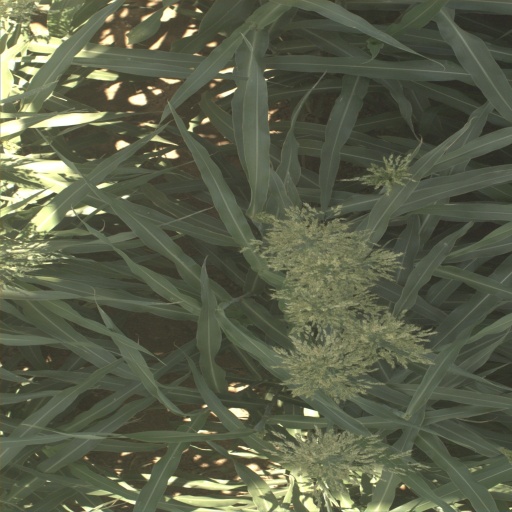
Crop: sorghum